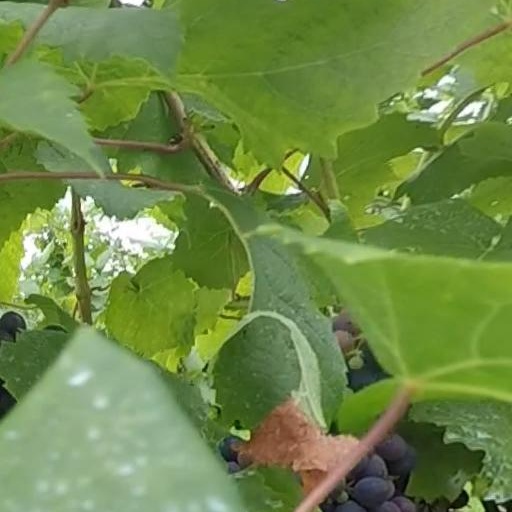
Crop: grape